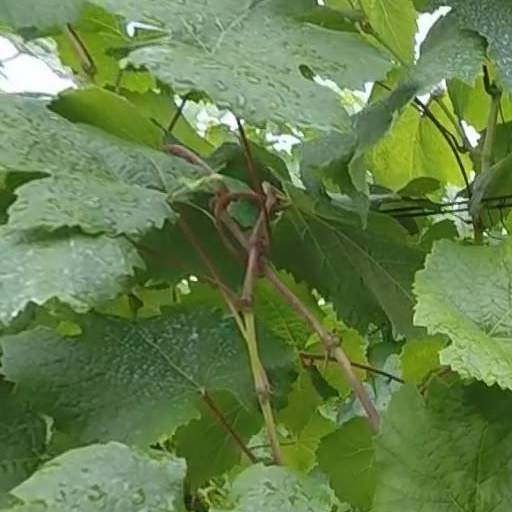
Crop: grape